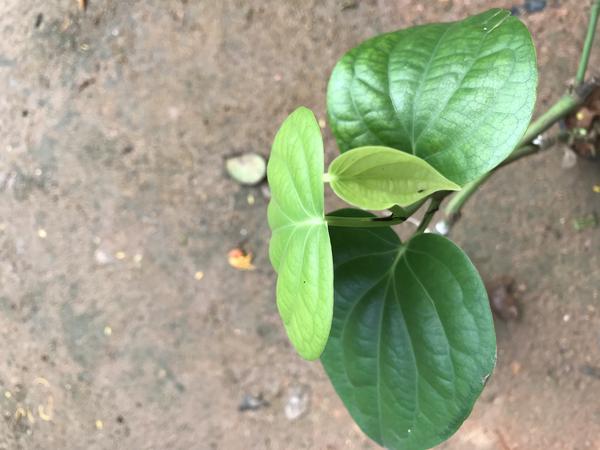
Plant: Pepper